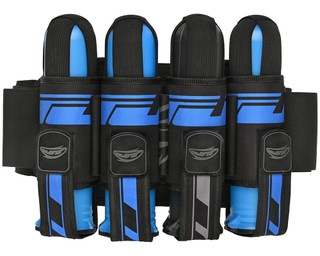
JT Paintball Swift 4+7 Harness - Ocean/Blue
The New Swift Harness System is a fresh take on a traditional workhorse pack. The proven strap system holds paint securely and confidently while utilizing elastic ejectors to create a quick reload. The 6-belt design holds fast to the body creating no bounce when in motion! 6-Belt Design Firmly Holds Pack In Place Rigid Pockets For Effortless Reloading Velcro Strapped Pod Holders Keep Pods Secure Ultralight Construction Embossed Rubber Pull Tabs For Better Grip Rubberized Grip Tab On Belt System For A More Secure Fit Extended Interior Lumbar Support TRP Easy-Pull Fasten And Release Tabs Additional Elastic Loops For More Pods
Brand: JT
Category: Sporting Goods > Outdoor Recreation > Hunting & Shooting > Paintball > Paintball Harnesses & Packs